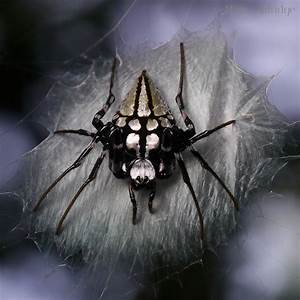
Label: ragno